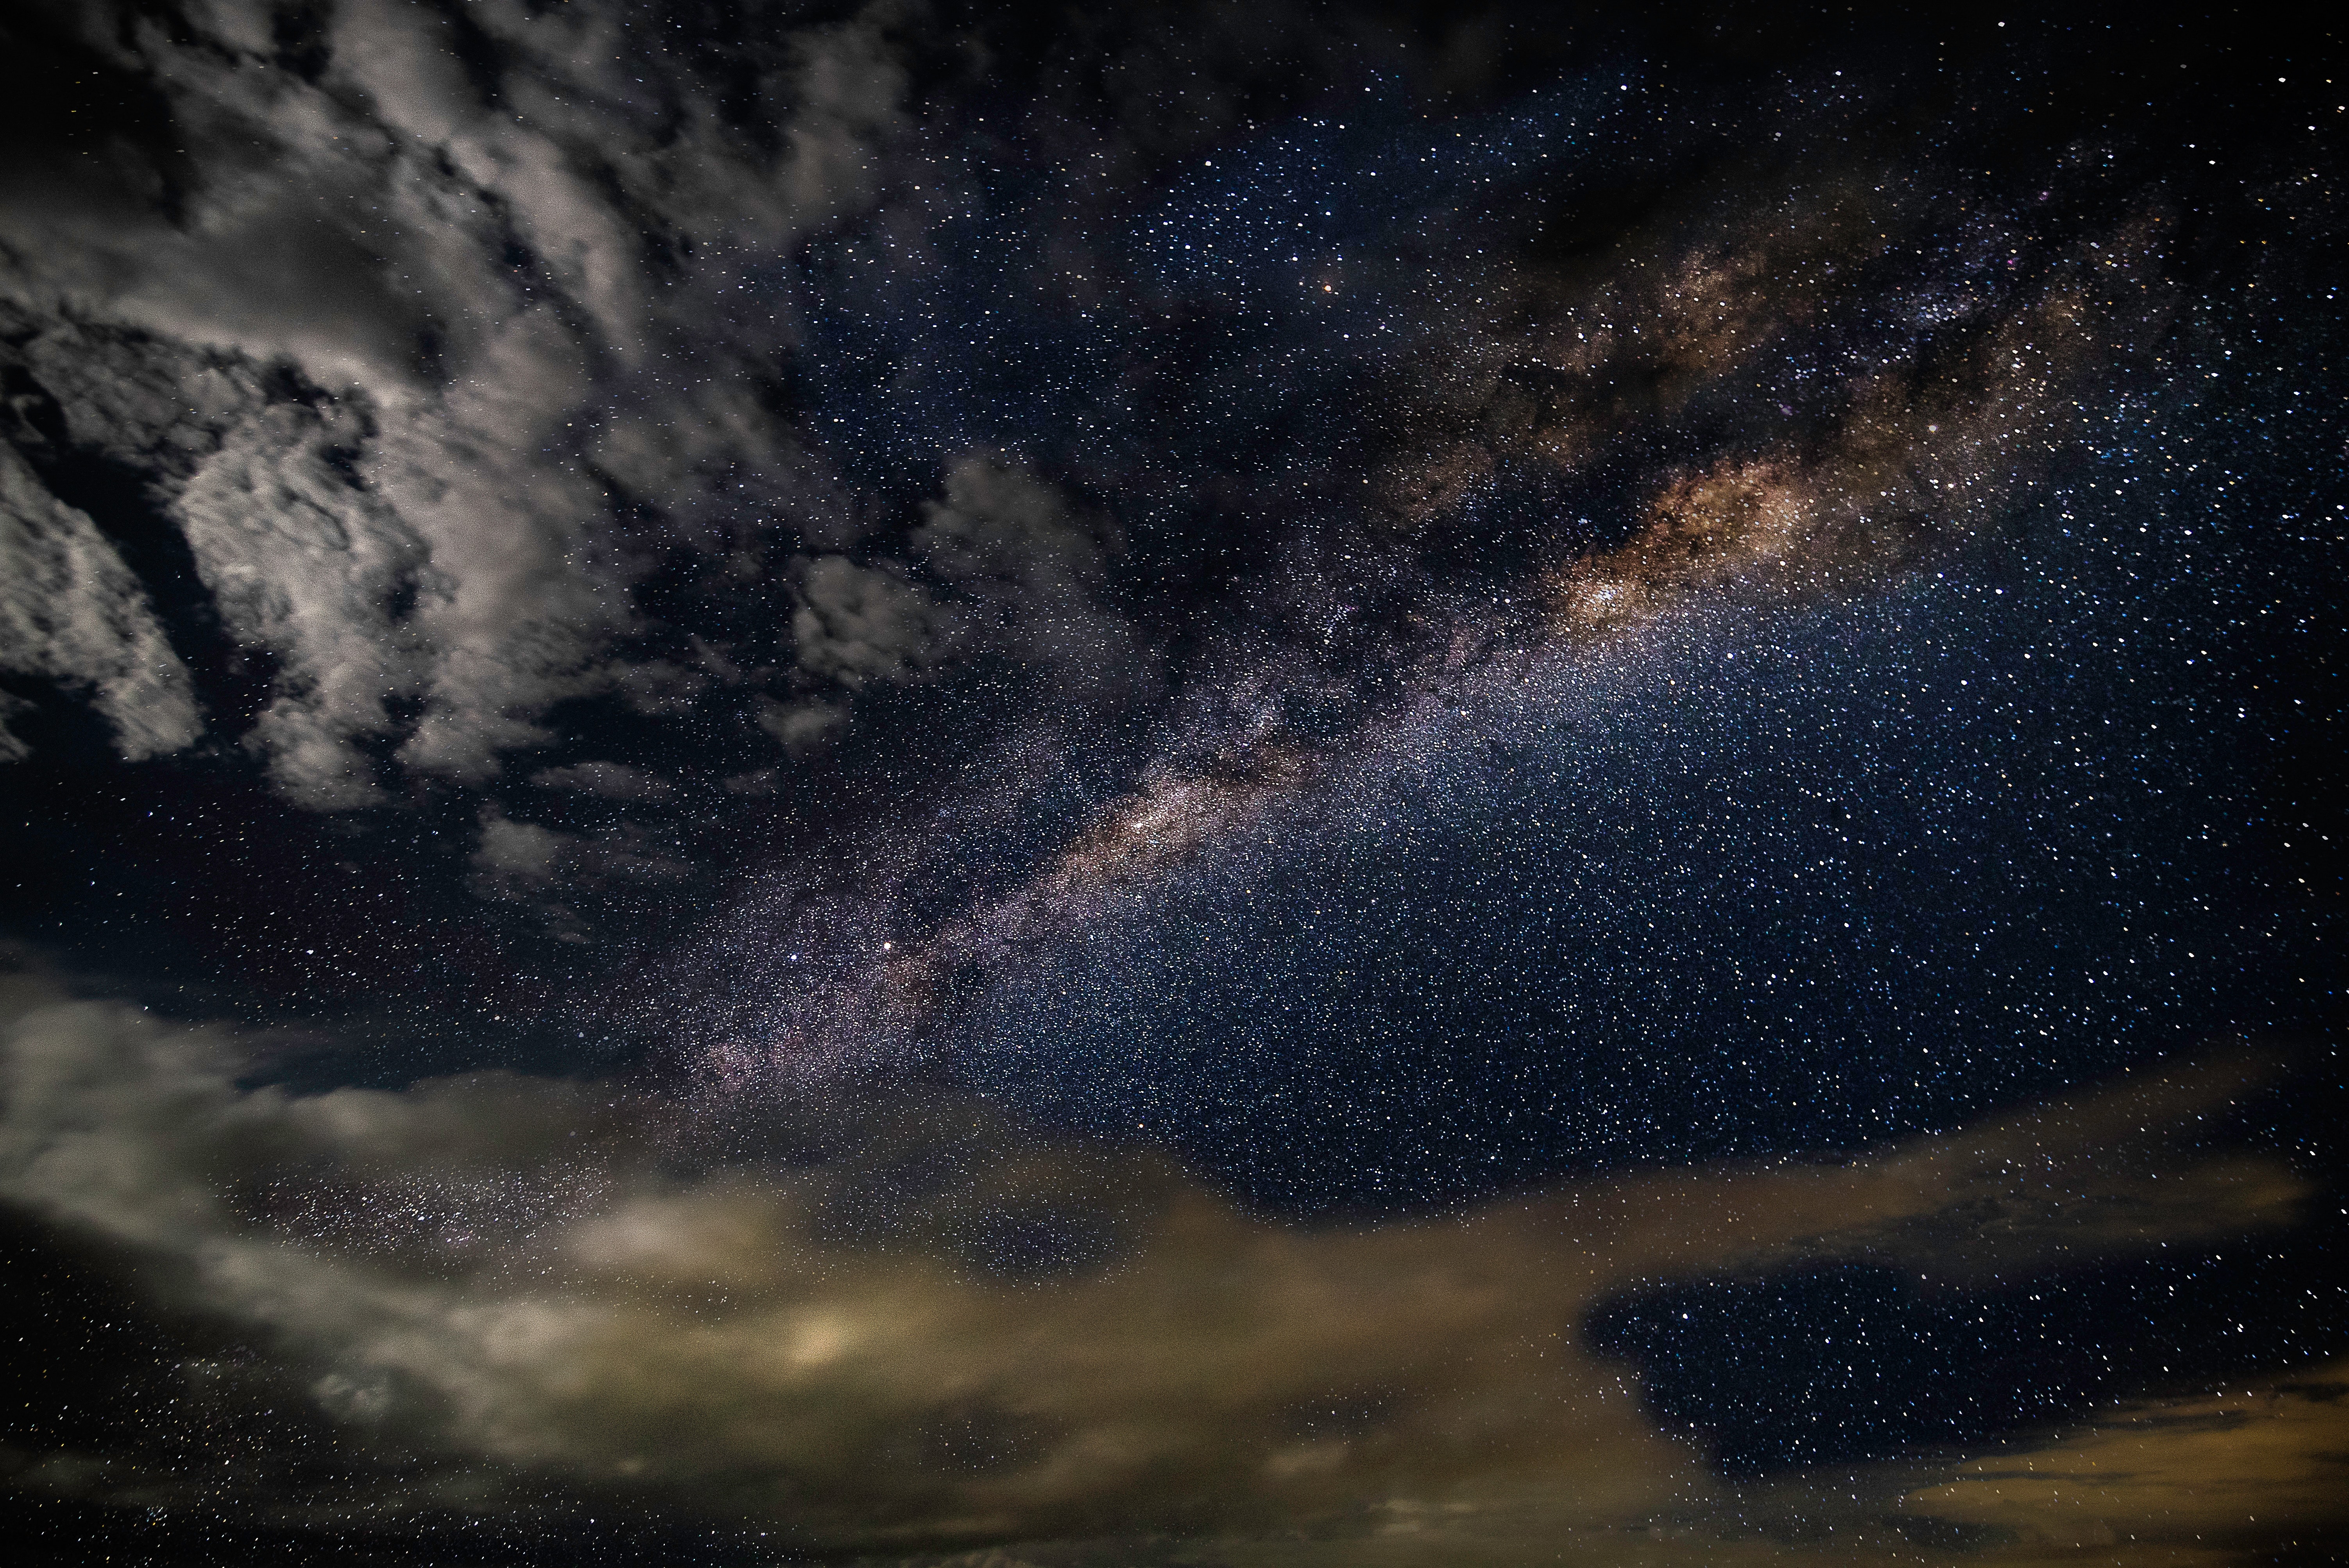
sky, nature, atmosphere, astronomical object, outer space, space, atmospheric phenomenon, universe, night, cloud, darkness, galaxy, star, astronomy, milky way, photography, celestial event, meteorological phenomenon, stock photography, landscape, science, midnight, world, nebula